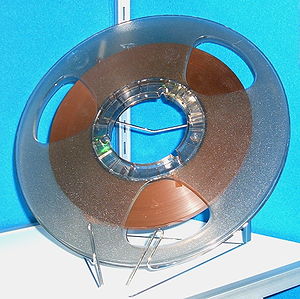
Bohemian Rhapsody / Historie og indspilning
Denne type bånd blev brugt til indspilningen og manuelle klipninger af sangen.
"""Bohemian Rhapsody"" er en sang af det britiske rockband Queen. Den er skrevet af Freddie Mercury til bandets album A Night at the Opera fra 1975. Sangen har intet omkvæd, men består i stedet af fire hoveddele: En ballade-del, en guitarsolo, en opera-agtig passage og en hård rock-del. På udsendelsestidspunktet var det den dyreste single, der nogensinde var lavet, og den er stadig en af de mest gennemarbejdede indspilninger i den populære musiks historie.